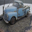
Label: pickup_truck